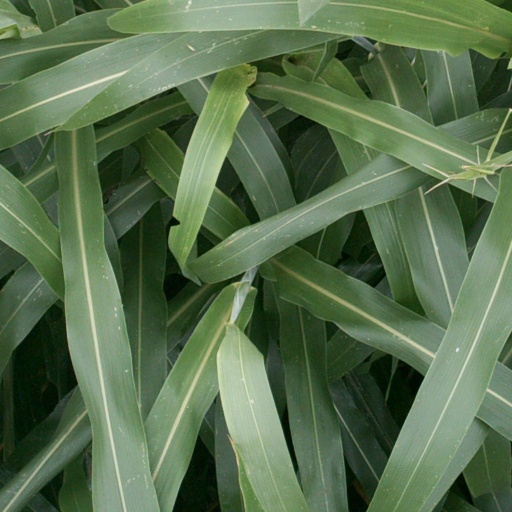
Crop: sorghum